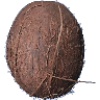
Label: cocos